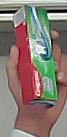
Product: colgate_toothpaste